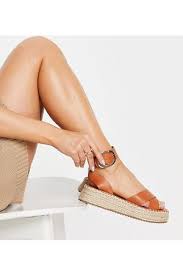
Label: Ballet Flat